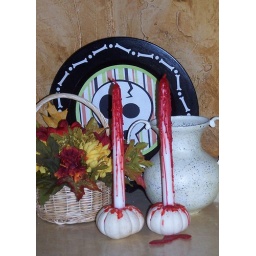
I carved a hole in the pumpkins then set the candles in and melted red candle wax and poured it over the candles and pumpkins.